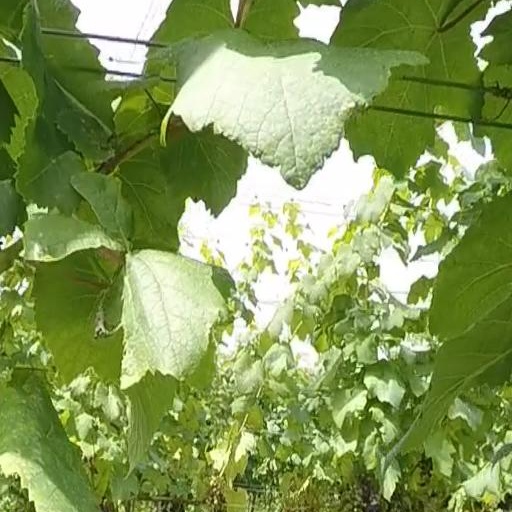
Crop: grape